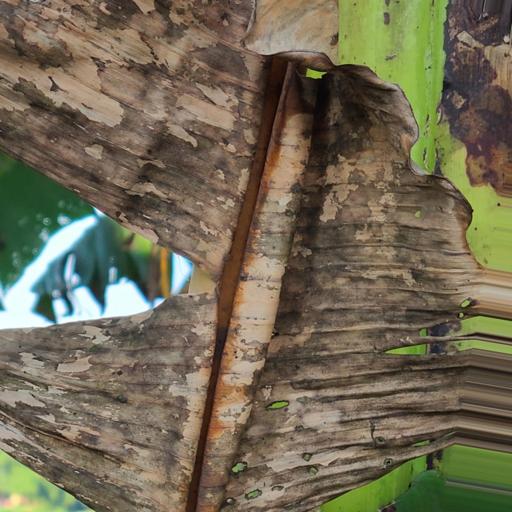
Label: moko_disease